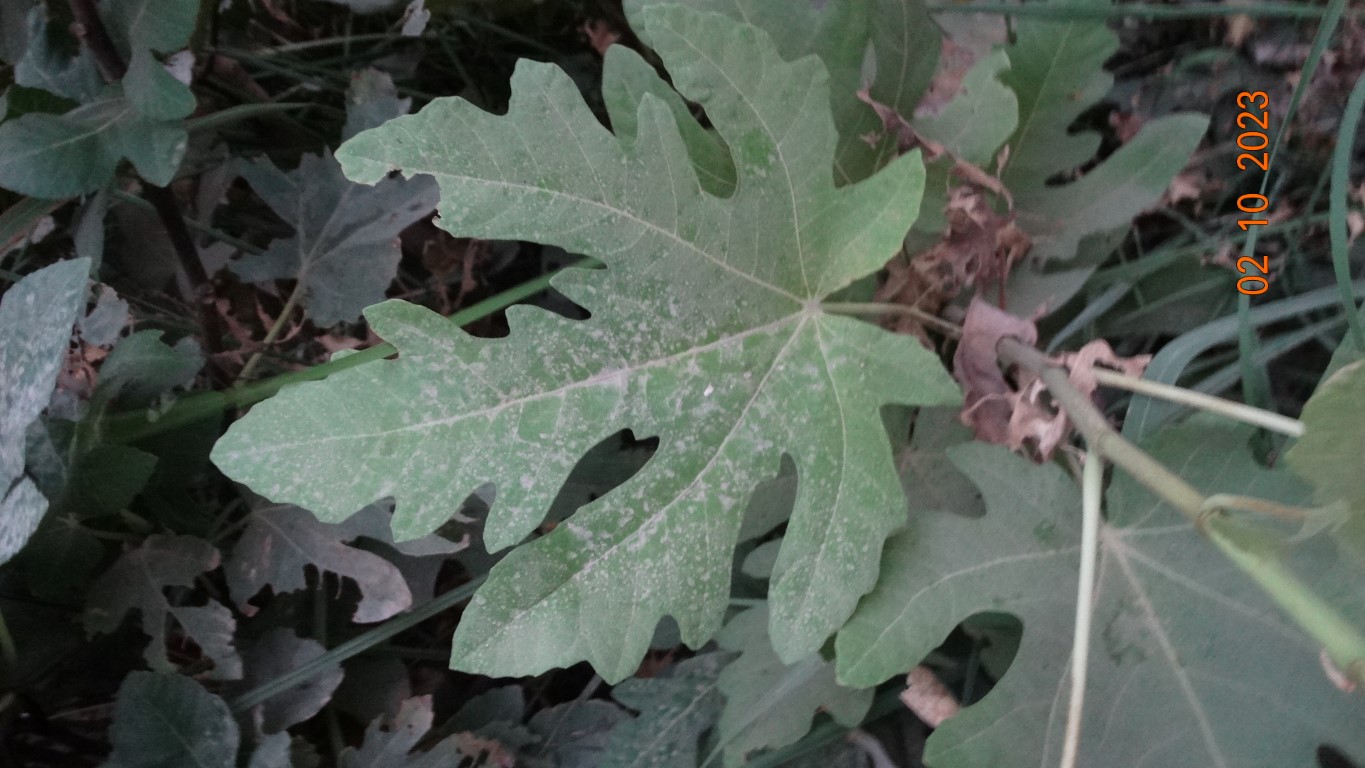
Label: healthy